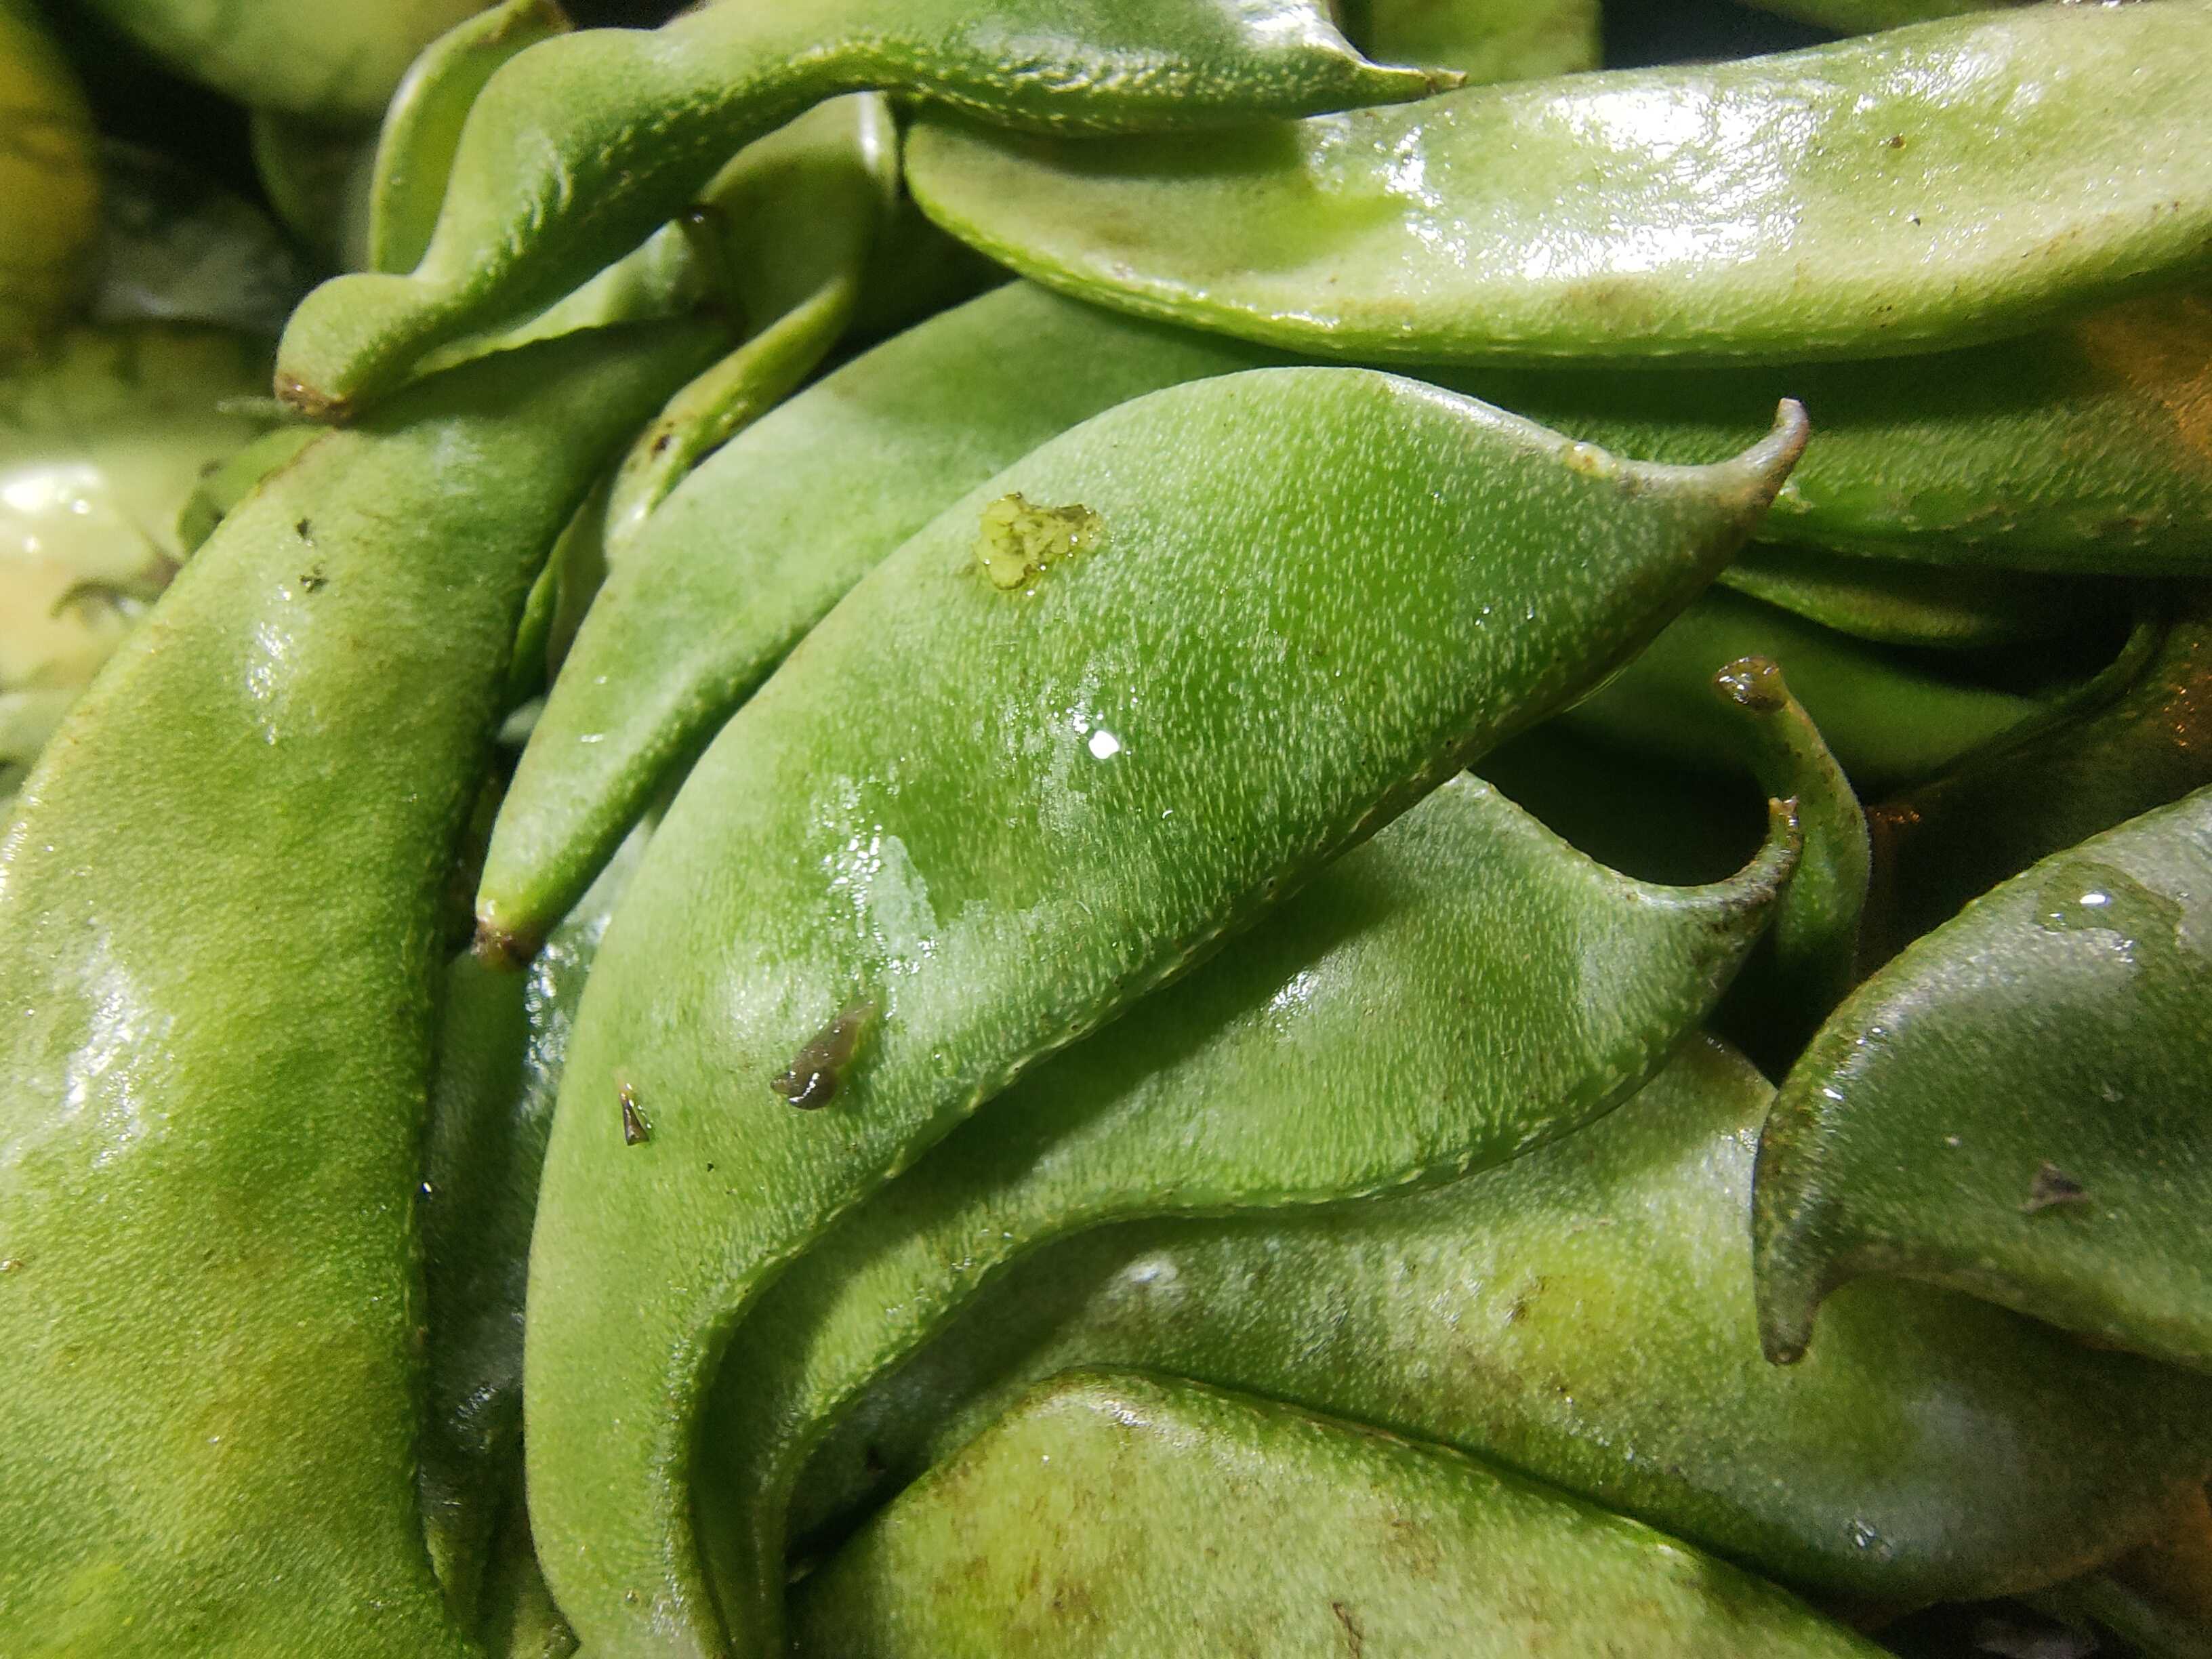
Label: Lablab purpureus